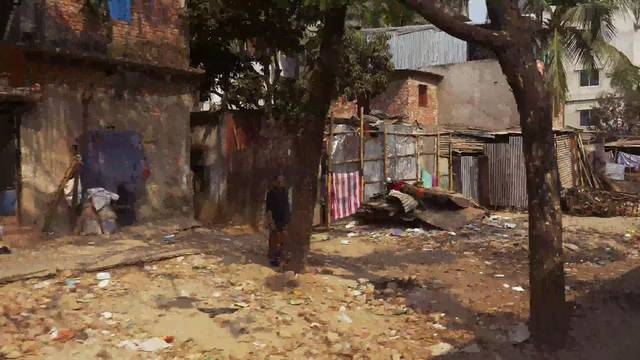
Region: Bangladesh
Coordinates: 23.751, 90.4